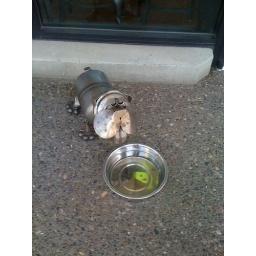
Silly water bowl in Bend's new Mill Shops area.